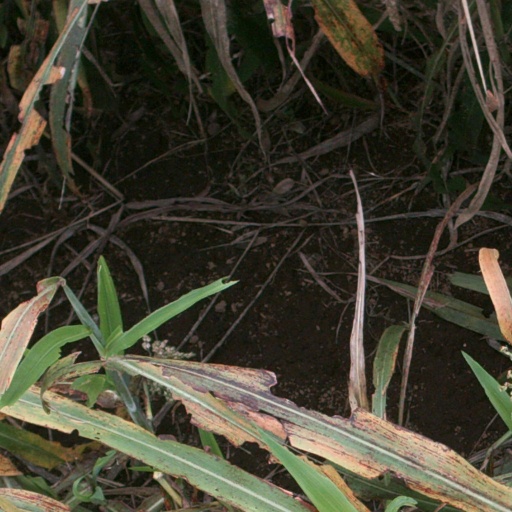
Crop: sorghum